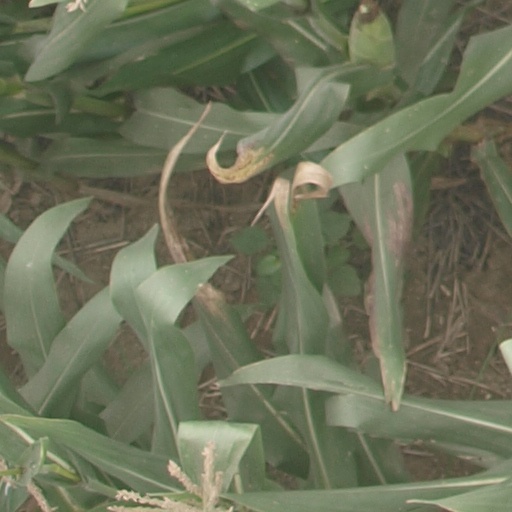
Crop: maize; corn